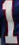
Number: 1